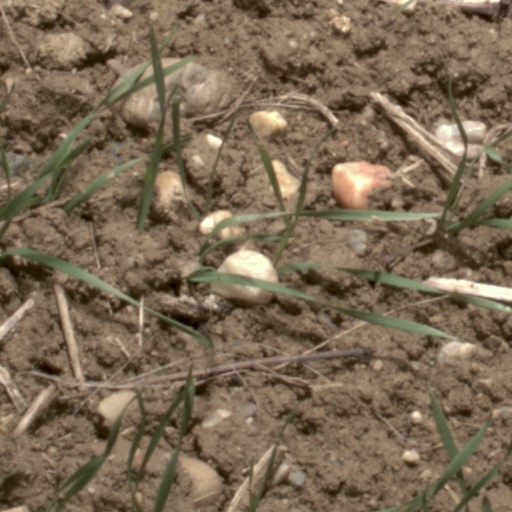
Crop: wheat